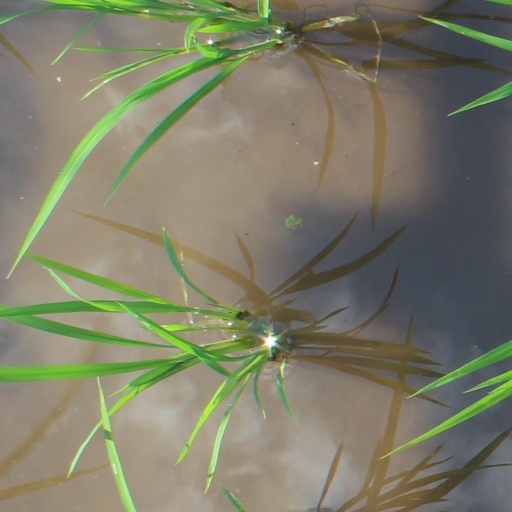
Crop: rice